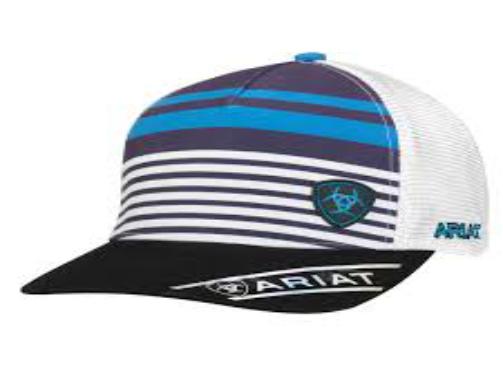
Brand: Ariat
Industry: Clothes